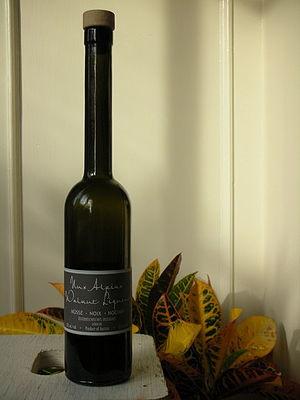
Le Nocino est une liqueur produite à base de noix vertes produite dans diverses régions européennes, dont la province de Modène en Émilie-Romagne.